Middle Manager of Justice

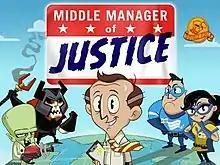

Middle Manager of Justice is a simulation video game for iOS and Android developed and published by Double Fine Productions. The iOS version was accidentally released in all territories on September 5, 2012, but was quickly pulled. That build was later branded beta, with the final release planned for later that year. The final release of the iOS version occurred on December 3, 2012 in Canada. The worldwide release of the iOS version occurred ten days later on December 13, 2012. The Android version was released on August 14, 2013.